Binaural recording

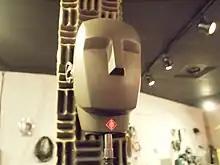
Neumann KU 100 microphone used to record binaural sound

Binaural recording is a method of recording sound that uses two microphones, arranged with the intent to create a 3D stereo sound sensation for the listener of actually being in the room with the performers or instruments. This effect is often created using a technique known as dummy head recording, wherein a mannequin head is fitted with a microphone in each ear. Binaural recording is intended for replay using headphones and will not translate properly over stereo speakers. This idea of a three-dimensional or "internal" form of sound has also translated into useful advancement of technology in many things such as stethoscopes creating "in-head" acoustics and IMAX movies being able to create a three-dimensional acoustic experience.